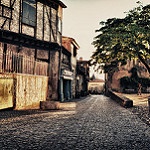
Label: street